Taiseki-ji

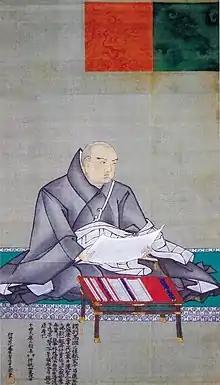
Portrait of Nichiren Daishonin by Japanese artisan Kano Tsunenobu (1636—1713), now preserved at Nichiren Shoshu Honmonji Temple in Mitoyo, Kagawa prefecture. Measuring approximately 40” inches by 22” inches on silk, Edo period.

According to Nichiren Shoshu tradition, Taiseki-ji was founded in 1290 by Nichiren's disciple Nikkō on a tract of land called donated by the district steward, "Nanjo Shichiro Jiro Hyoe Taira no Tokimitsu" (Buddhist name: "Daigyo Sonrei") (1259–1332). The name derives from an alternative reading of the kanji for Ōishi (大石), "Tai (Big) - Seki (Stone)", and the character "Ji" (寺), temple.